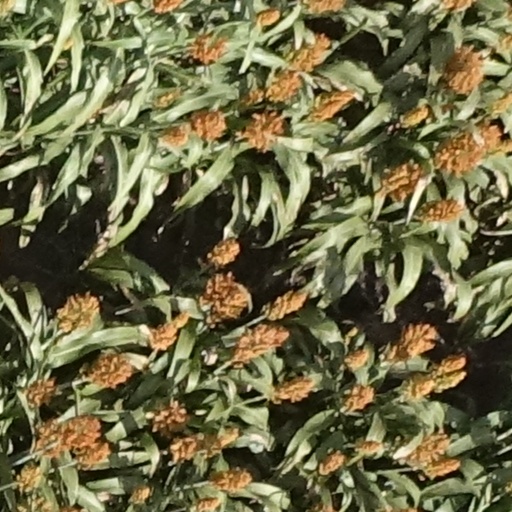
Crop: sorghum